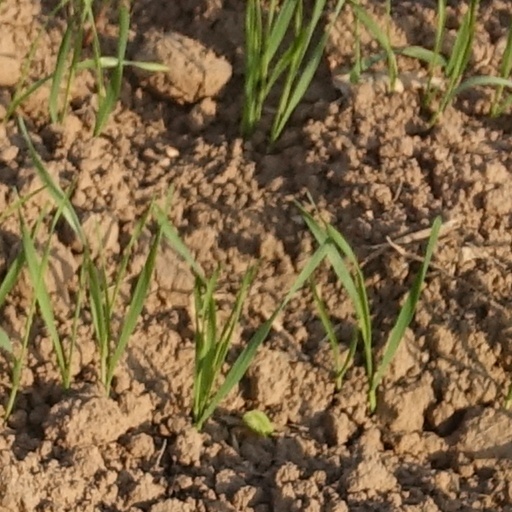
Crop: wheat